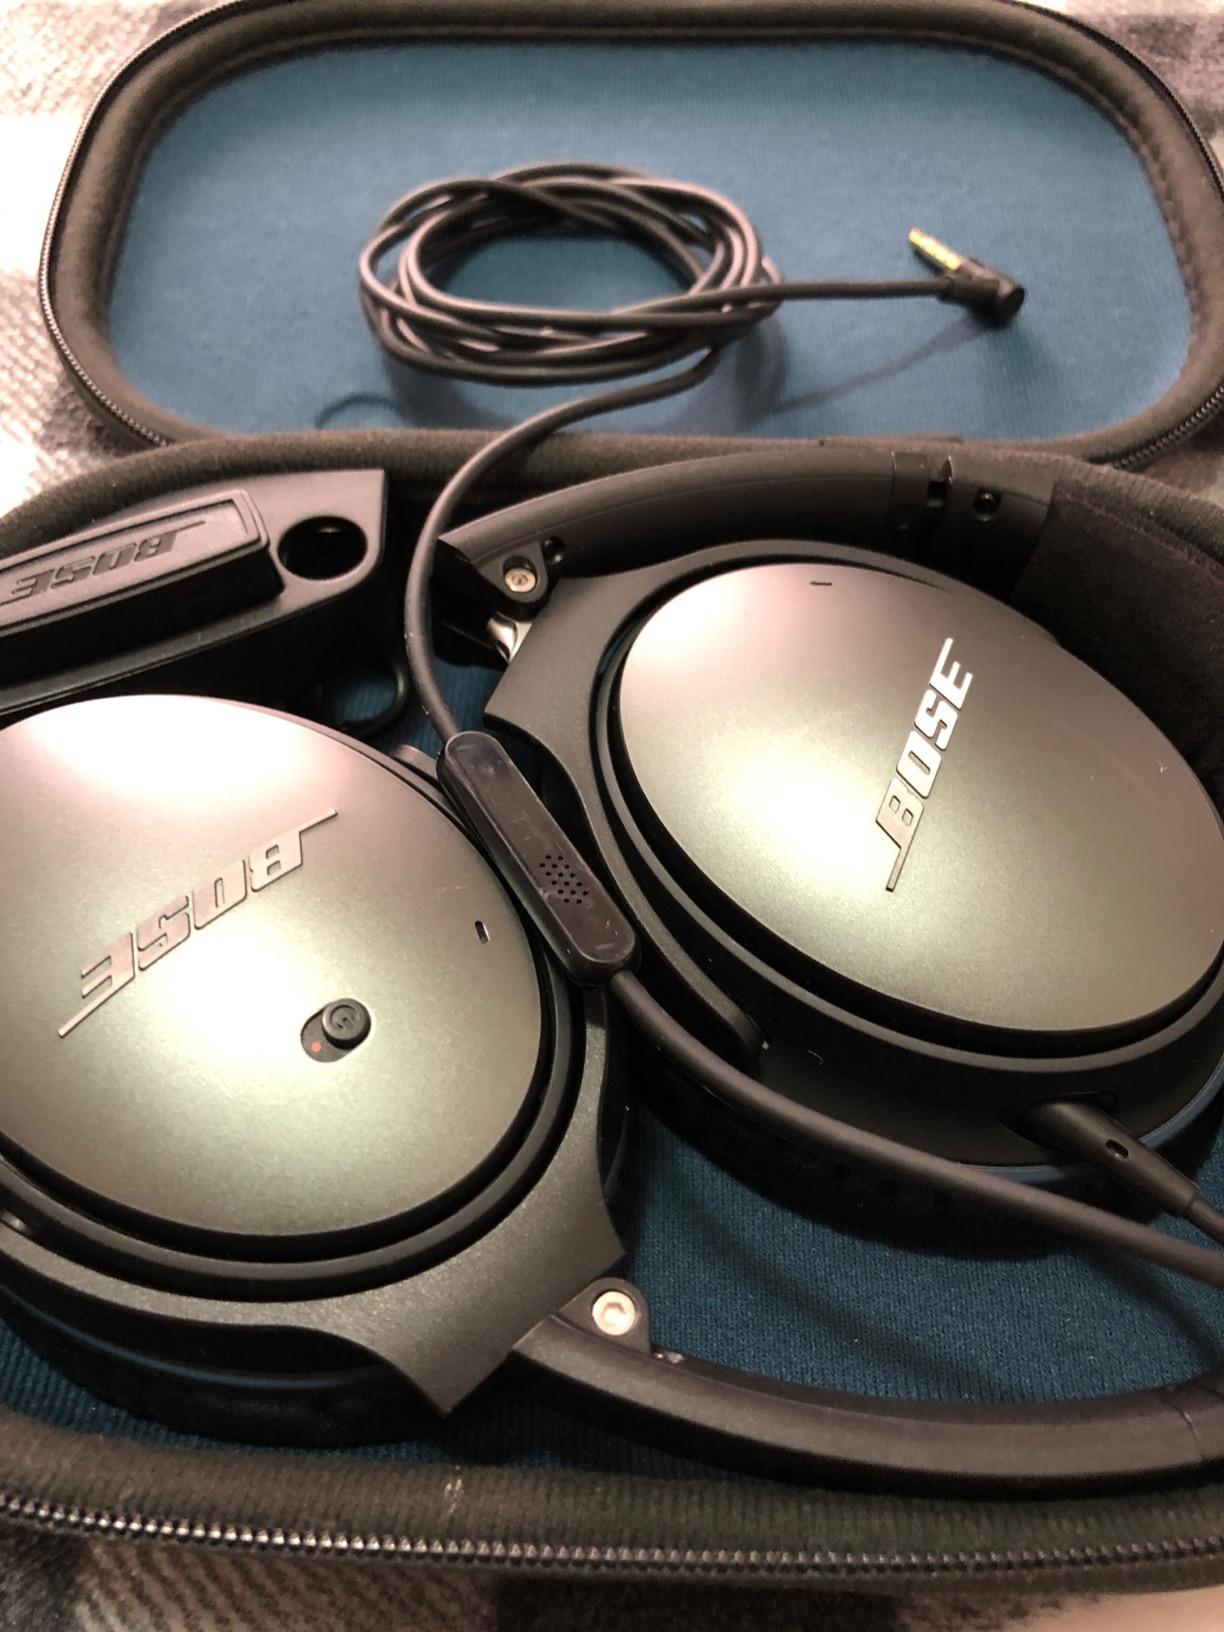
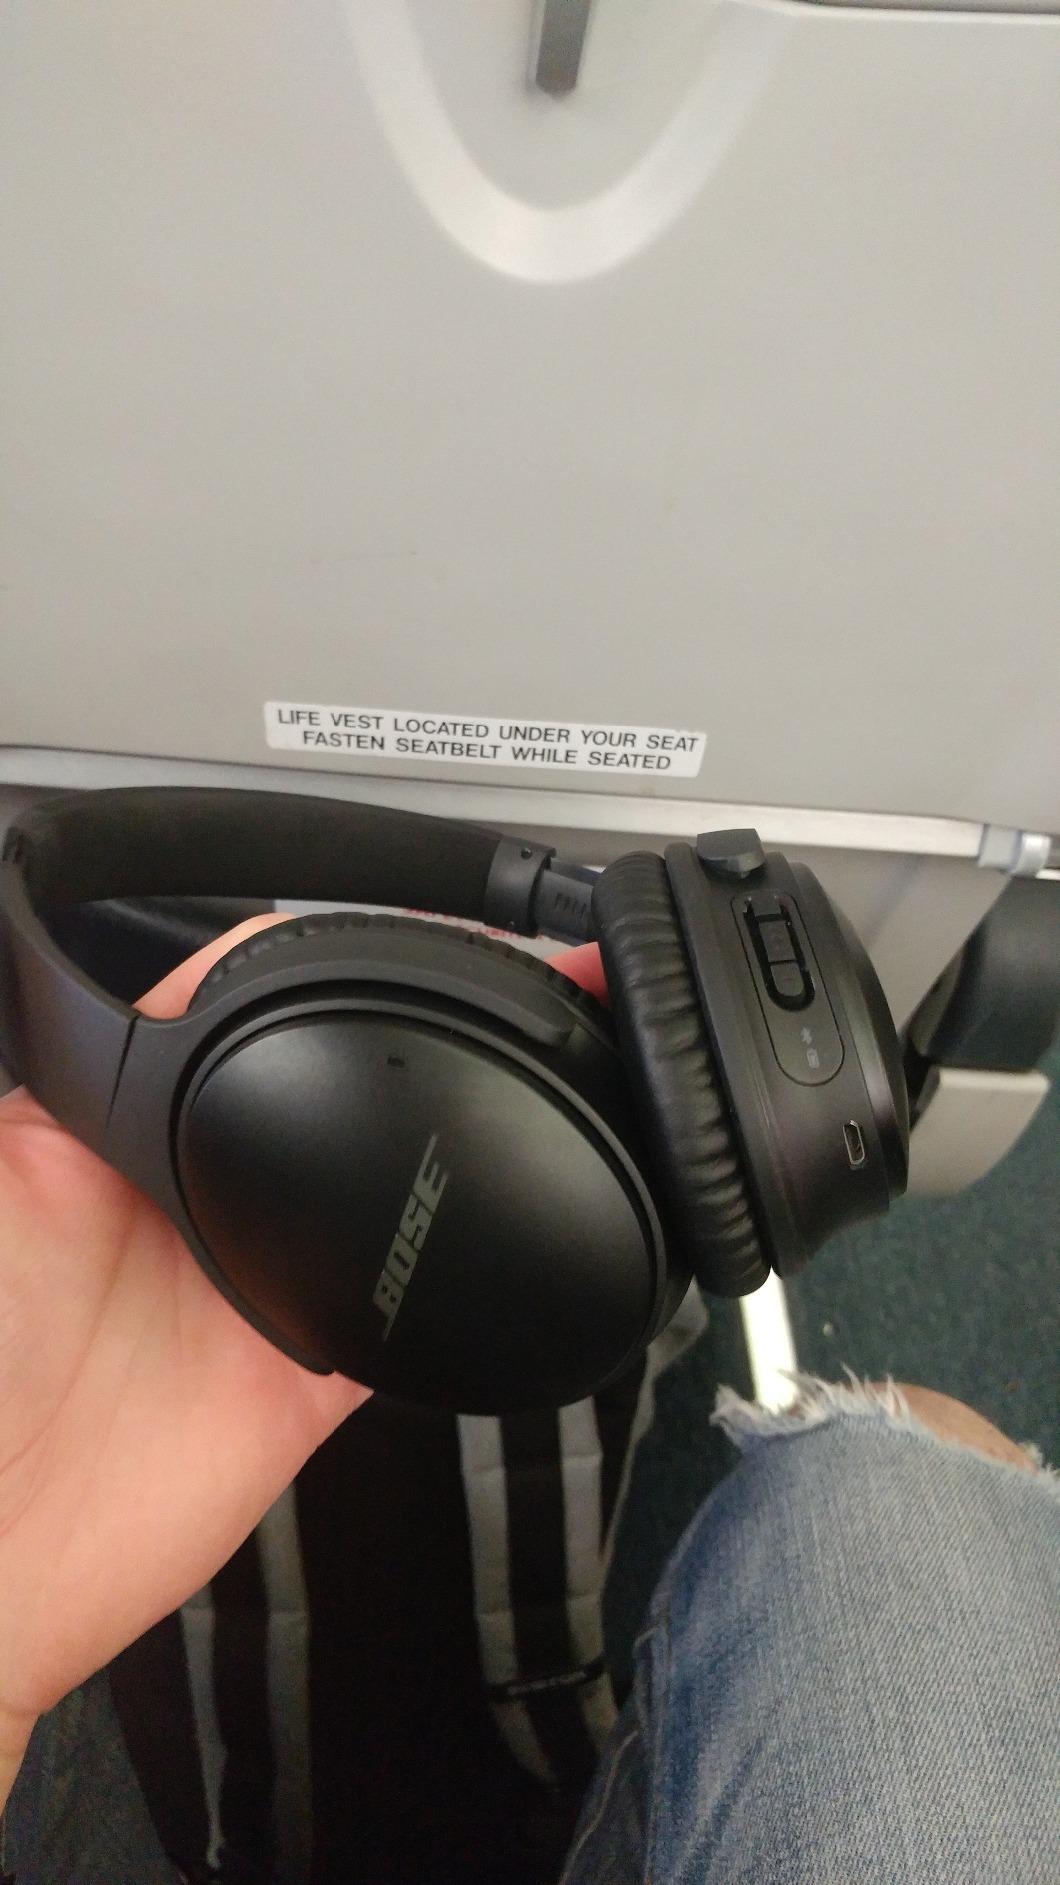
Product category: headphones
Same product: no